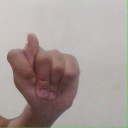
अक्षर: ट